Château Frontenac

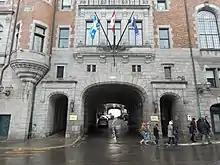
Several porte-cochères provide access to the hotel's central courtyard.

Access to the hotel's main entrance is marked by several porte-cochères with large dormers and a cupola. The porte-cochère leads guests into the hotel's central courtyard, as well as the entrance to the hotel's main lobby. The building stands , containing 18 floors primarily made up of guest rooms and other hotel amenities. After the addition of the tallest tower in 1924, the hotel became the tallest building in Quebec City. It remained the city's tallest building until 1930, when the Édifice Price was completed just northwest of the hotel. Although several buildings in Quebec City are taller, the hotel continues to hold a prominent position in the city's skyline, as it is perched atop a tall cape overlooking the Saint Lawrence River.